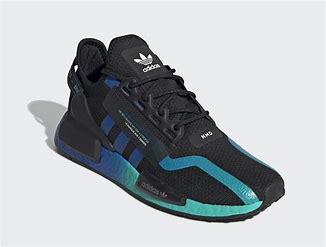
Brand: Adidas
Model: NMD_R1 V2